Shillong Lajong FC

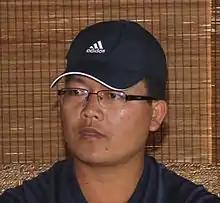
Thangboi Singto as the head coach of Shillong Lajong in 2014

In June 2013, the club roped former Trinidadian international Cornell Glen who represented his country at the 2006 FIFA World Cup. Thus he became club's first ever World Cup player. In the 2013–14 I-League, on 22 September, Lajong thrashed Dempo by 3–0. In 2014–15 season, they ended up in ninth position, in which Glen scored 16 goals and finished as second highest goal scorer.